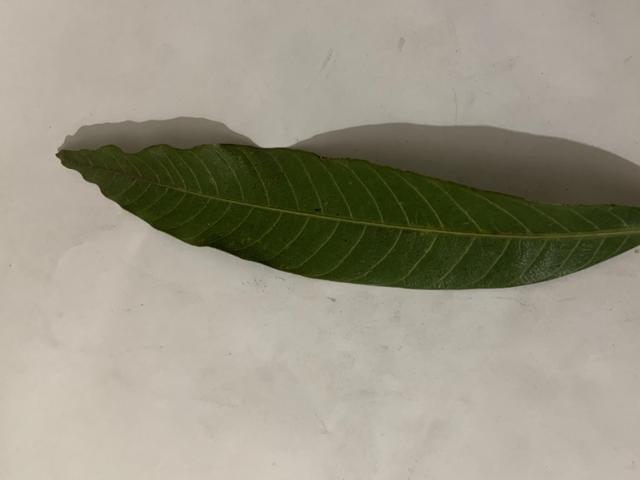
Mango leaf variety: Banana